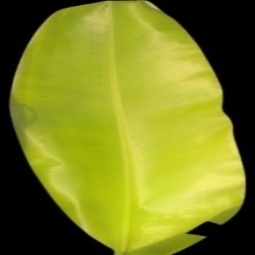
Label: Iron